Fort Chécagou

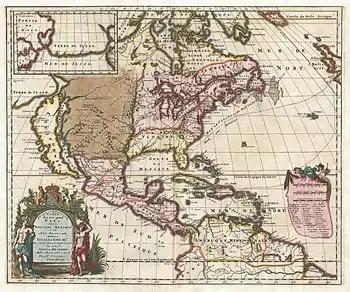
Hennepin's 1698 map showing a river flowing south from Lake Michigan, the purported location of "Fort Chécagou"

Fort Chécagou, or Fort Chicago, was a purported seventeenth-century fort that may have been located in what is now northeastern Illinois. The name has become associated with a myth that the French continuously maintained a military garrison at a fort near the mouth of the Chicago River, and the future site of the city of Chicago on the southwestern shore of Lake Michigan. Some sources mention that the fort was built in 1685, and that Henri de Tonti sent his aide, Pierre-Charles de Liette, as commander of the fort through 1702. Although this fort was marked on a number of eighteenth century maps of the area, there is no evidence that it ever existed at the described location, but may have instead actually been located at the mouth of the St. Joseph River, on the southeastern shore of Lake Michigan.